List of birds of Missouri

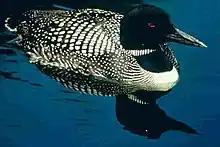
Common loon

Loons are aquatic birds the size of a large duck, to which they are unrelated. Their plumage is largely gray or black, and they have spear-shaped bills. Loons swim well and fly adequately, but are almost hopeless on land, because their legs are placed towards the rear of the body.